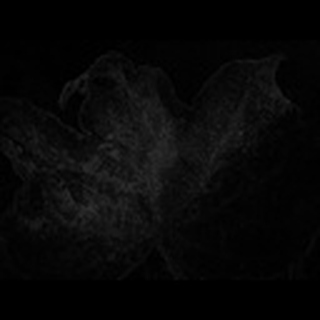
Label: cotton_bacterial_blight